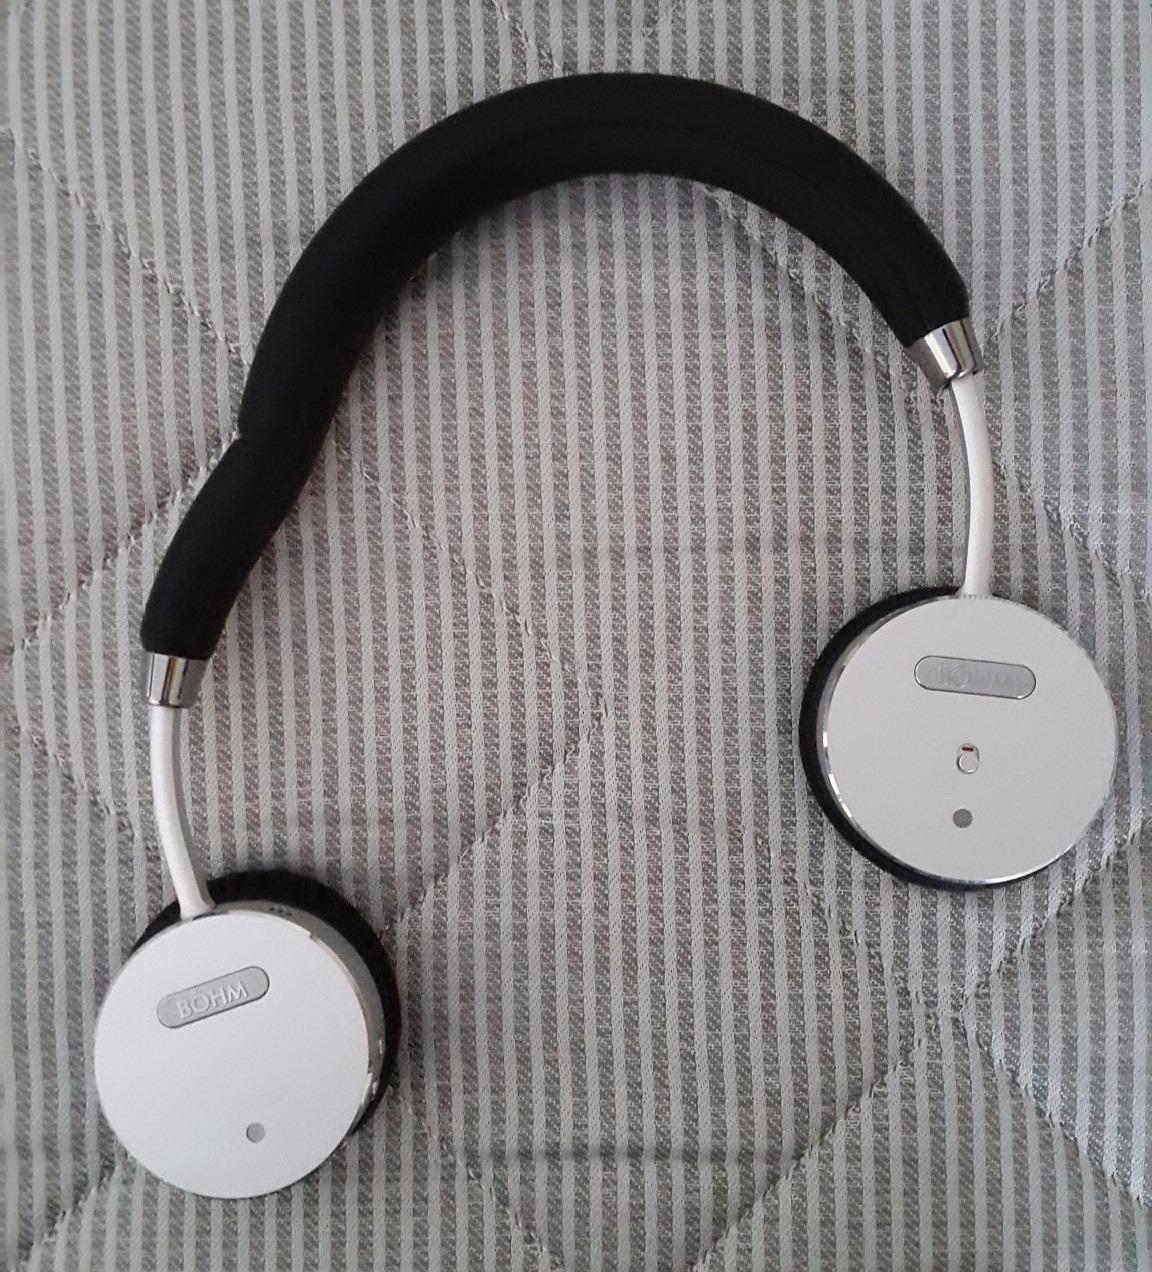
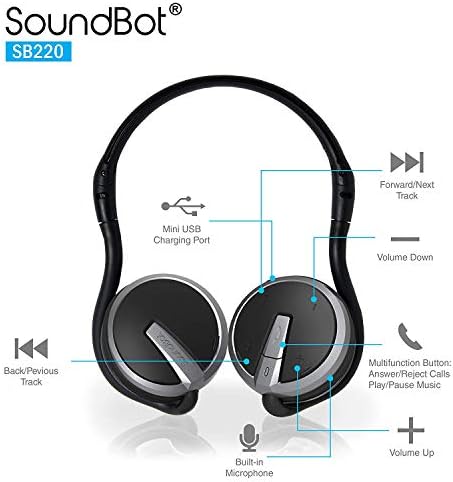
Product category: headphones
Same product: no